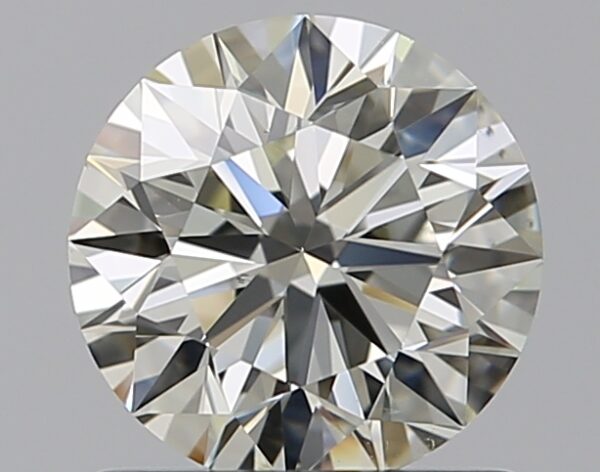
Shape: round
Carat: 0.8
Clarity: VS2
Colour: L
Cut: EX
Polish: EX
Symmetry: VG
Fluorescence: N
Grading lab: GIA
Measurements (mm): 5.93 x 5.95 x 3.69